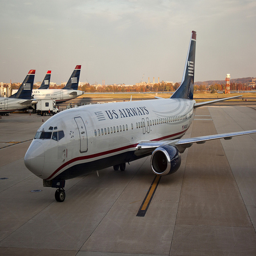
A US Airways Jet Plane pulled into a airport yard.
US Airways jets are parked at an airport on a cloudy day.
a large jet airplane sitting still on a runway
THERE IS AN AIR PLANE THAT IS PARKED ON THE YARD
US Airways plane moving on a taxi way near its gate at an airport.